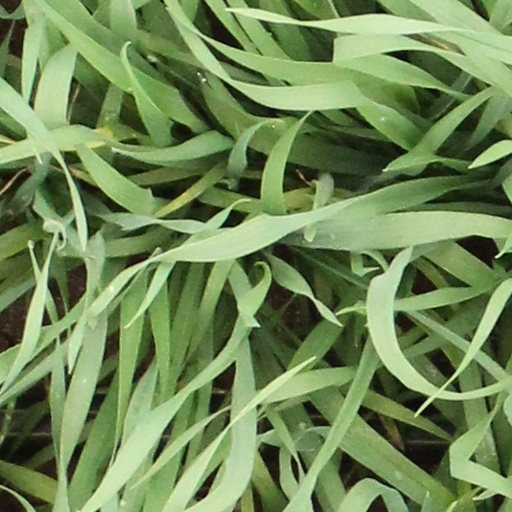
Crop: wheat